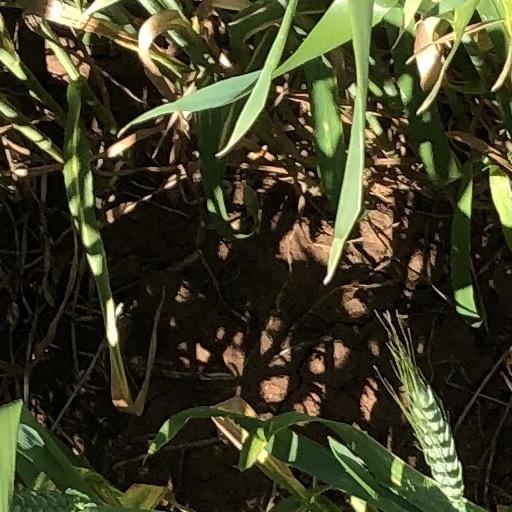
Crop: wheat